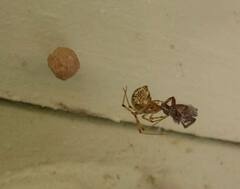
Species: Parasteatoda_tepidariorum